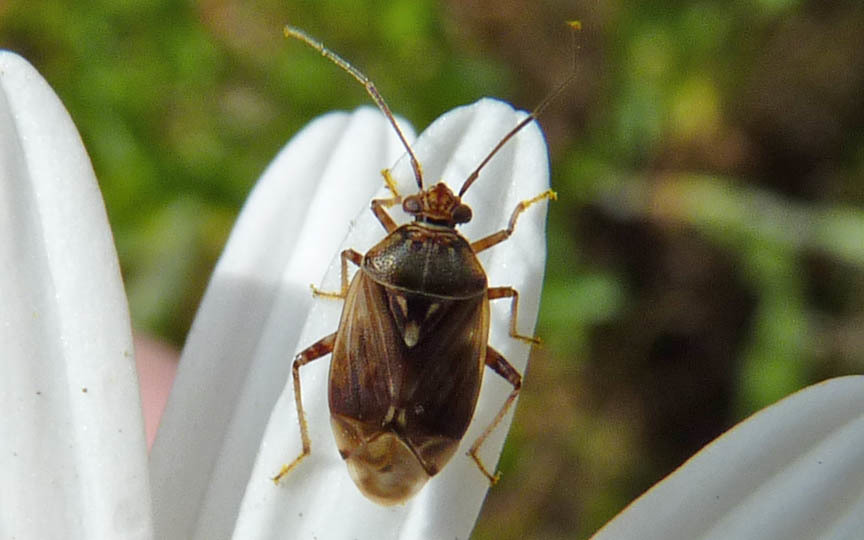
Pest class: lygus_bug